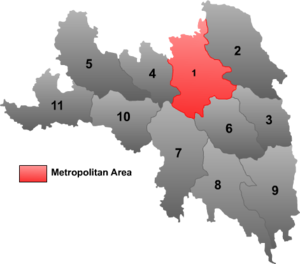
Chamdo, est une ville-préfecture située dans le Kham à l'Est de la Région autonome du Tibet. En 1999, sa population est d’environ 86 280 habitants. Sa zone urbaine, le District de Karuo, est la troisième de la région autonome du Tibet, après celles de Lhassa et Shigatsé. Elle est située à environ 480 km de Lhassa, la distance à parcourir par la route étant de 1 120 km ou 1 030 km. La ville se situe à une altitude de 3 230 mètres.